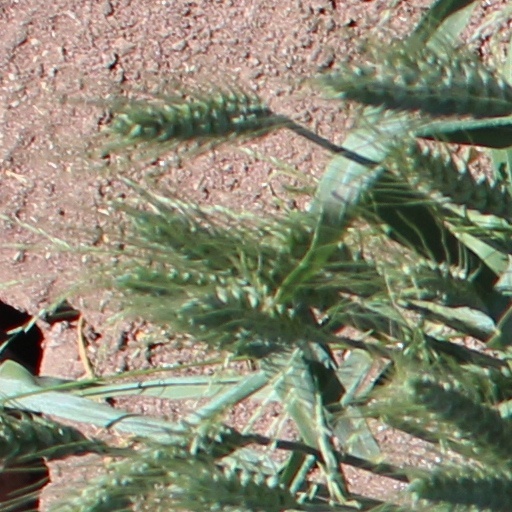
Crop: wheat